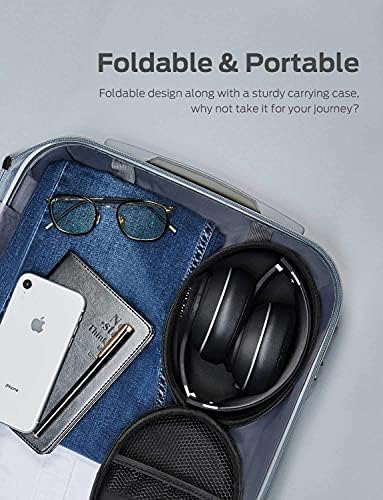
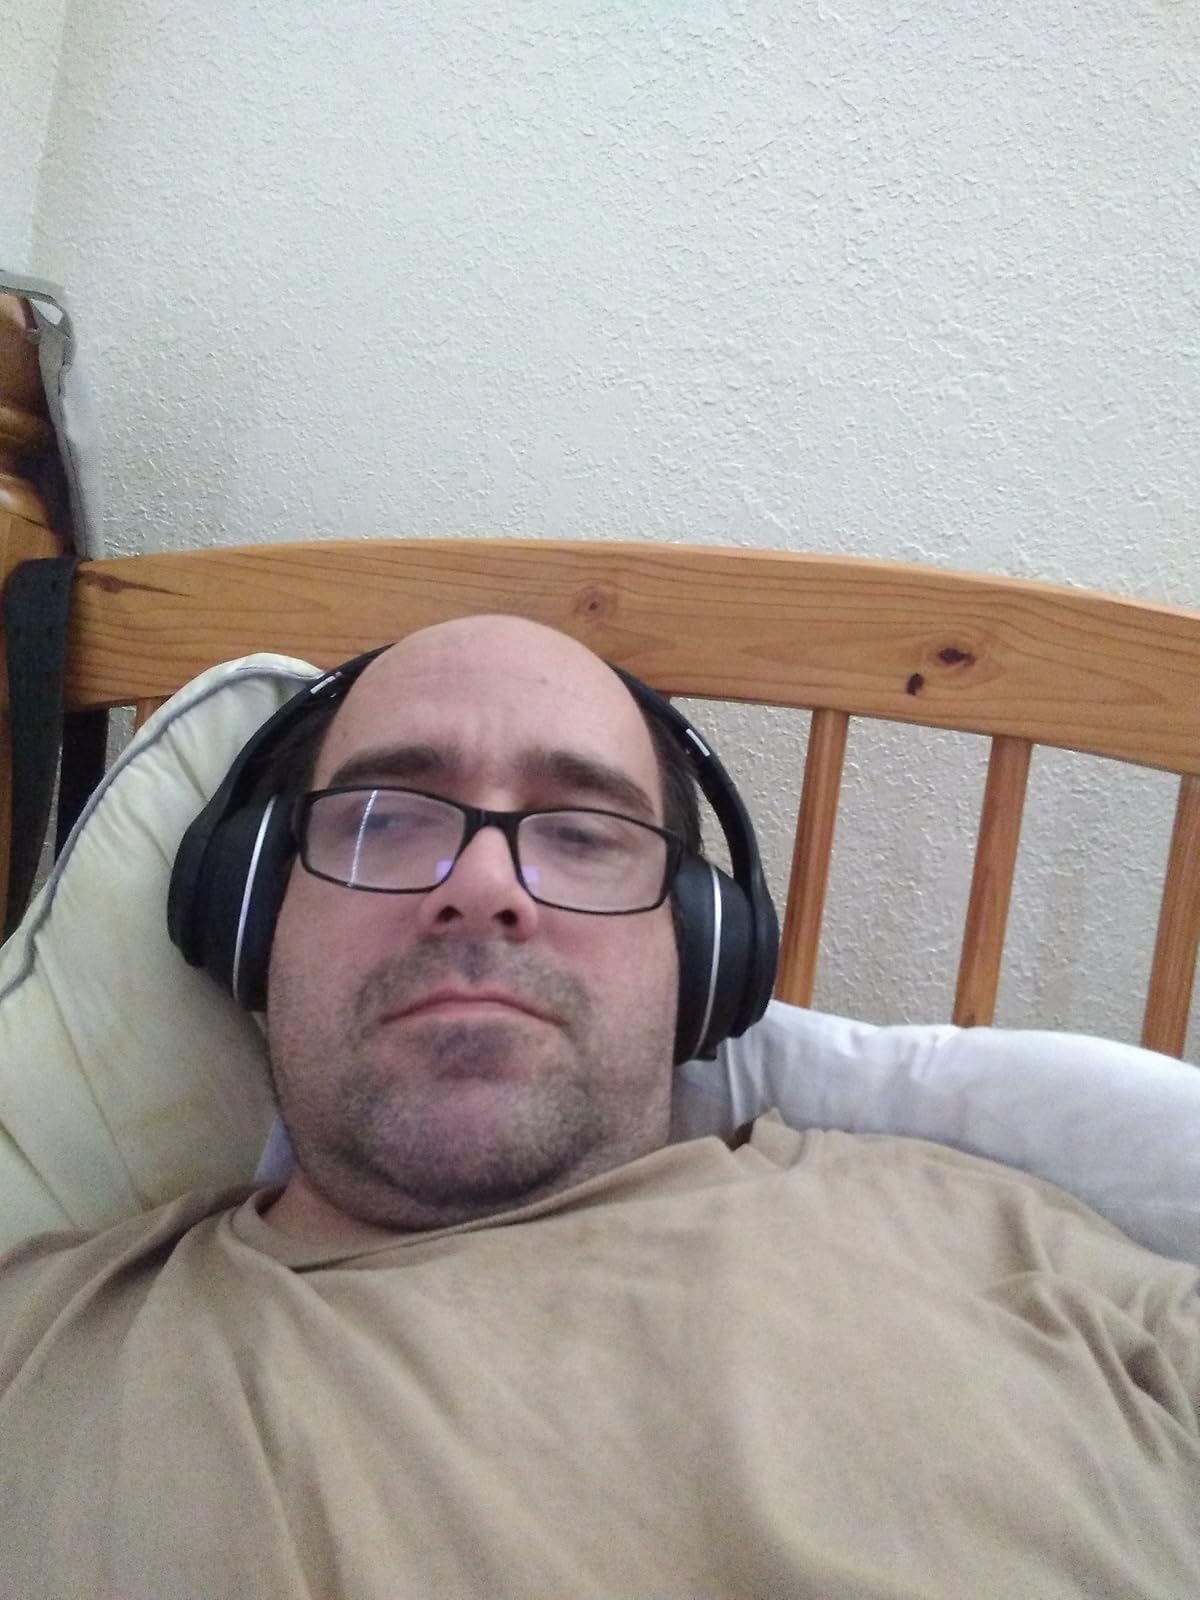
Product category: headphones
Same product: yes